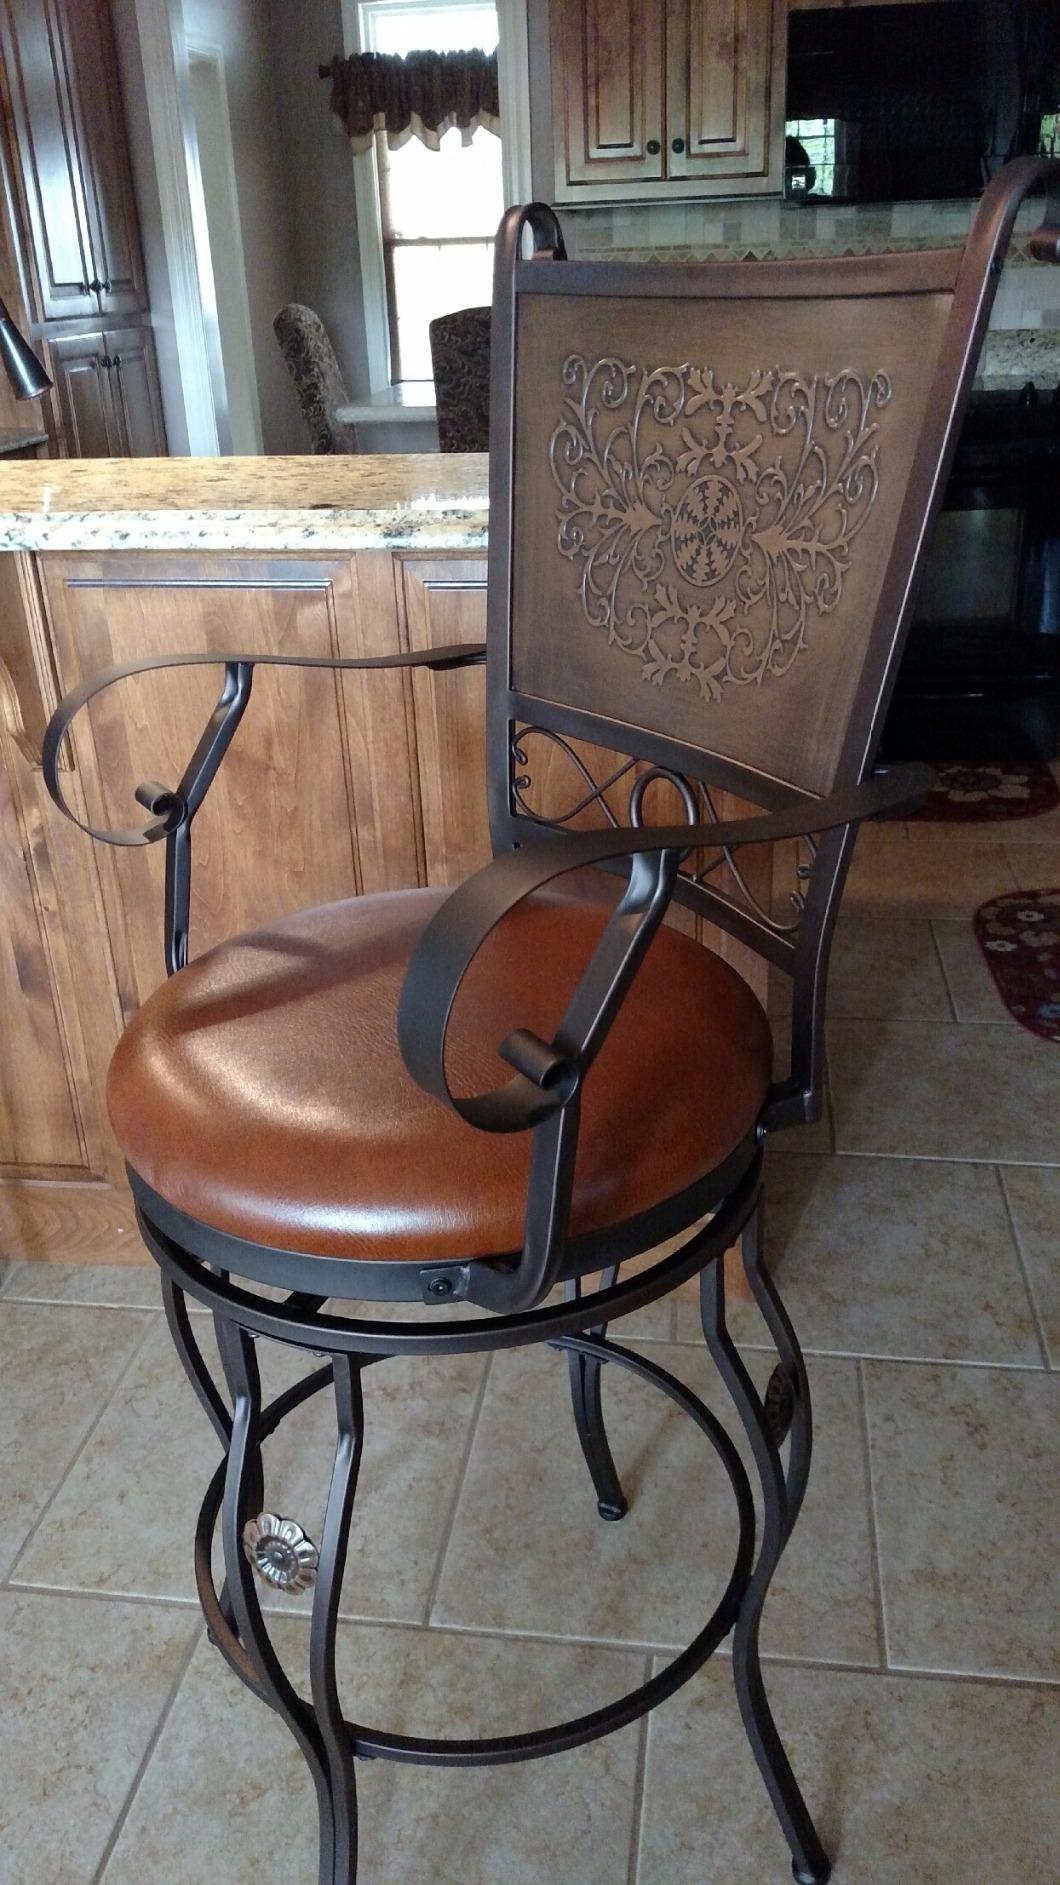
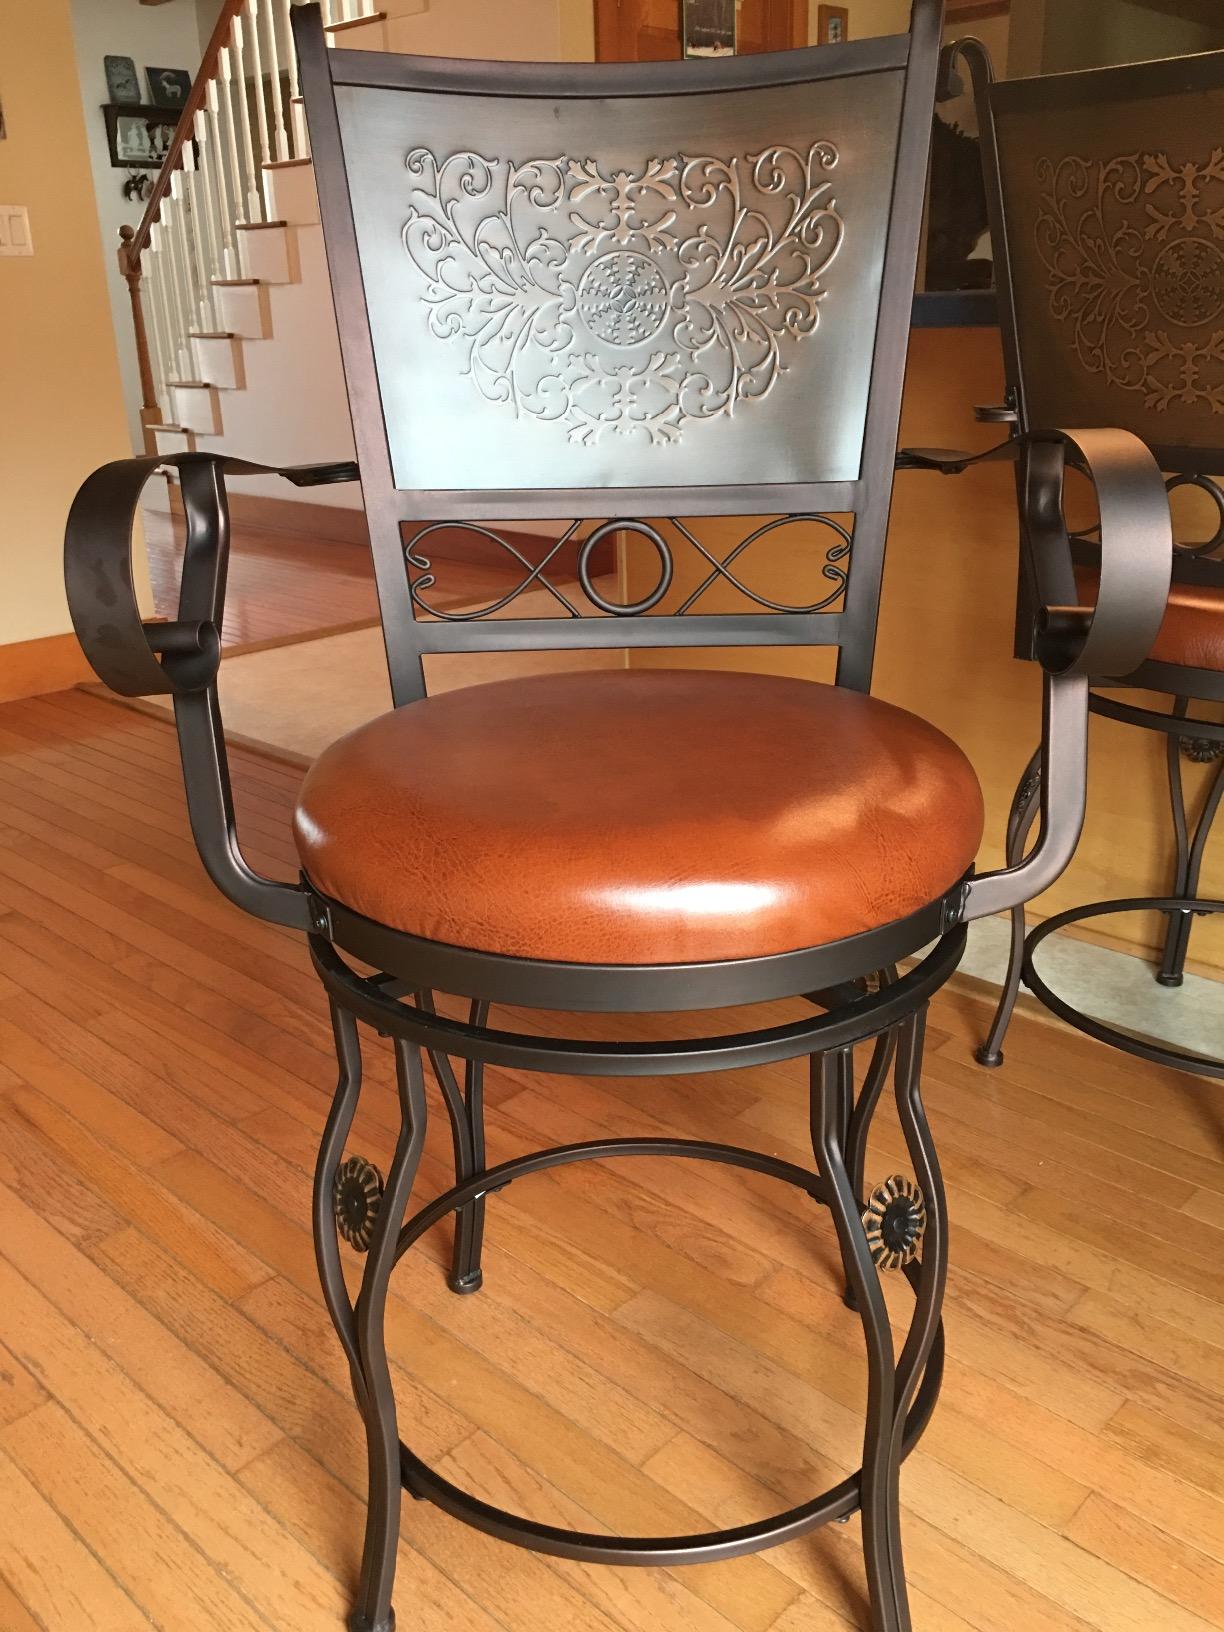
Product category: stool
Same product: no